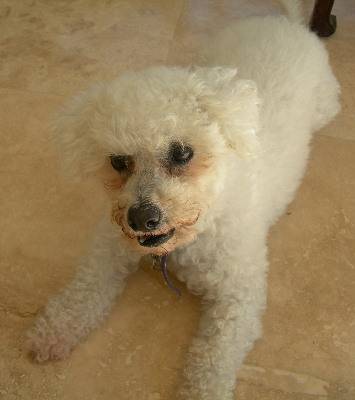
Label: dog